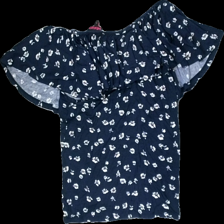
View: back
Type: Blouse
Category: Ladies
Brand: Indiska
Colors: Blue, White
Material: 100% Viscose
Pattern: Floral print
Cut: Regular, C-collar, Loose
Size: M
Season: All
Price range: <50
Recommended usage: Recycle